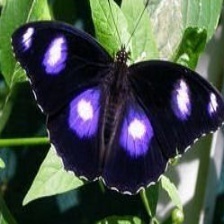
Species: GREAT EGGFLY